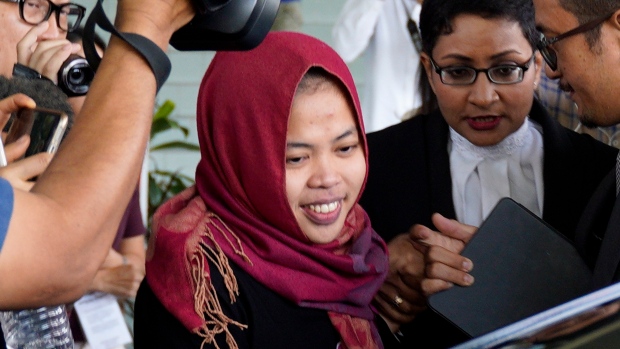
Gender: women